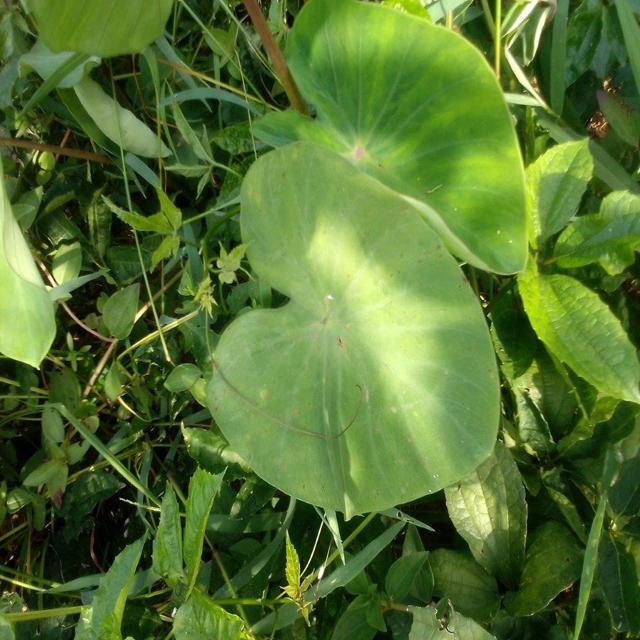
Label: Early_Blight